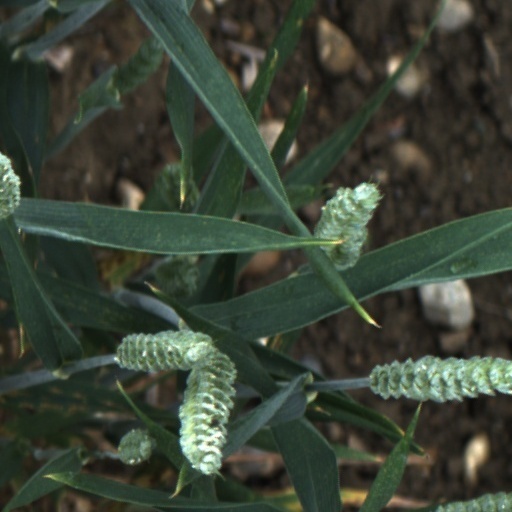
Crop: wheat